Carlos Peña

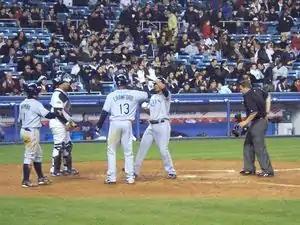
Peña is congratulated by Carl Crawford and Akinori Iwamura after hitting a three-run home run against the Yankees on April 4, 2008

Peña was on the Rays' active roster throughout the 2007 season. Peña had a slow start to his 2007 season, batting .213 with four home runs in the month of April as a backup player. Peña hit .356 with six home runs and 15 RBIs in May as an everyday player and was the Rays' first baseman for the rest of the season. He had four multi-home run games from August 26 to September 22.